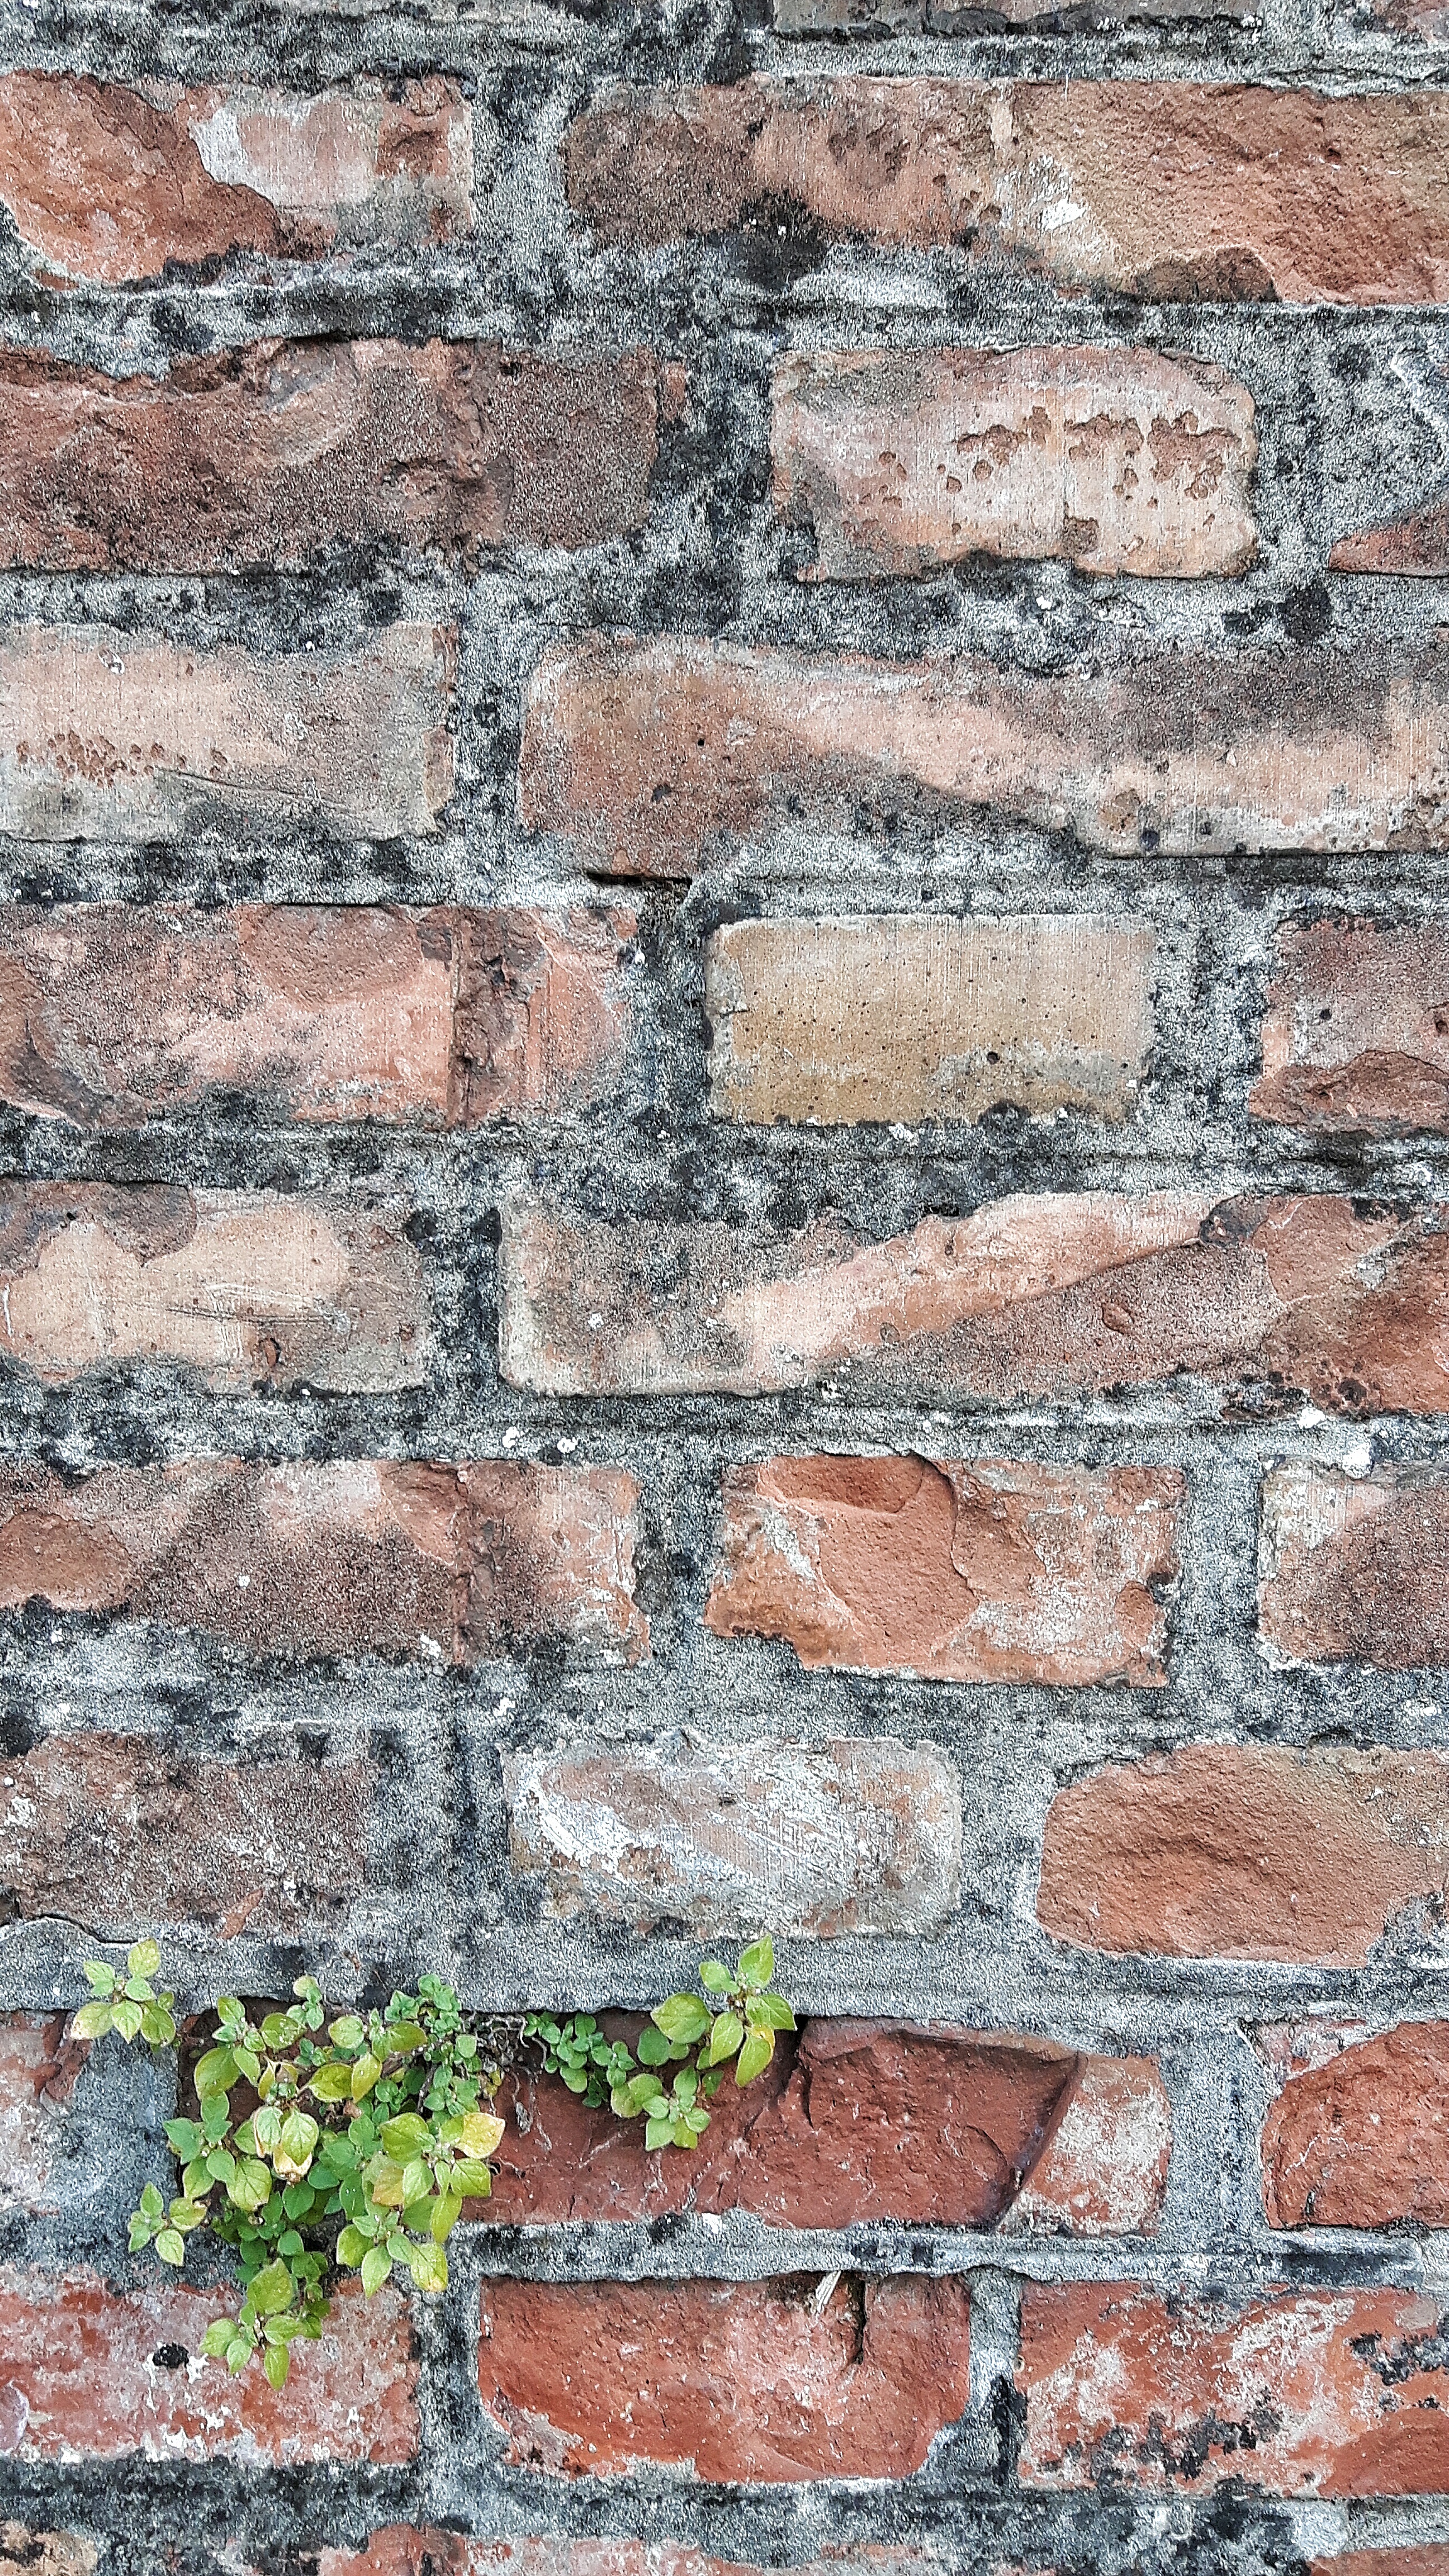
texture, building, wall, color, stone wall, brick, material, bricks, brickwork, sassi